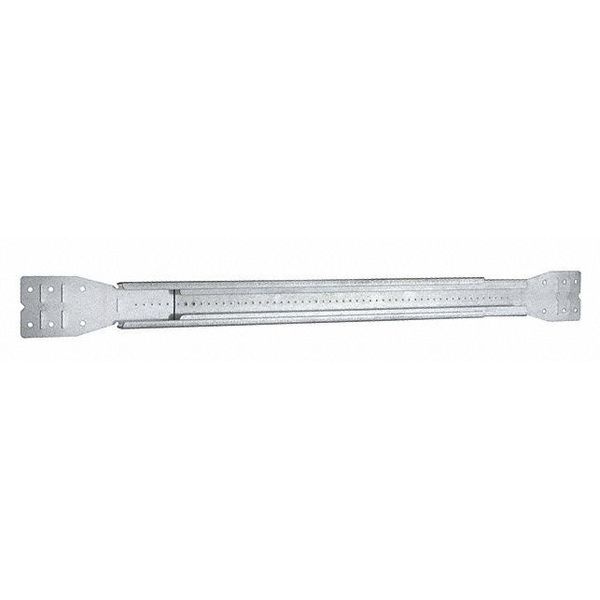
Mntng Bkt, Adj 24", Spn, 1-1/2 Or 2-1/8 Dp
Mntng Bkt,Adj 24 In.,Spn,1-1/2 Or 2-1/8 Dp
Brand: Raco
Category: Hardware > Tools > Measuring Tools & Sensors > Levels > Bubble Levels